International Formula 3000

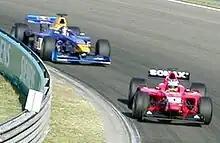
Sweden's Björn Wirdheim won the 2003 FIA Formula 3000 International Championship for Drivers

Three past F3000 champions (Müller, Junqueira and Wirdheim) have never been entered in an F1 race. Montoya and Bourdais became Champions in North American open-wheel (CART and Champ Car) respectively, with Fittipaldi, Moreno, Junqueira and Wilson also becoming race winners, and Danner and Wirdheim making the ranks. Müller became a BMW driver in WTCC touring car racing after having been a test driver for the BMW-Williams F1 project in 1999 as well as a racer of the BMW V12 LMR Le Mans winner. Sospiri attempted to qualify for one Formula One race but failed to make it, as part of the disastrous MasterCard Lola team. He later had a successful career in sportscars. Wirdheim was third driver in practice sessions for Jaguar Racing, but never participated in a race.